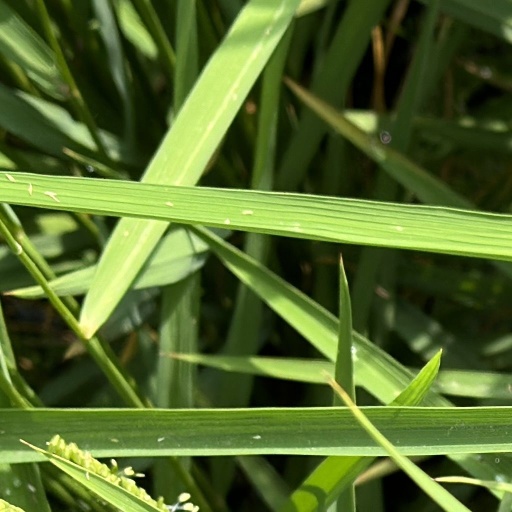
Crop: rice